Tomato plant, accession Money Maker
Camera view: bottom (45 deg); turntable rotation: 270 degrees
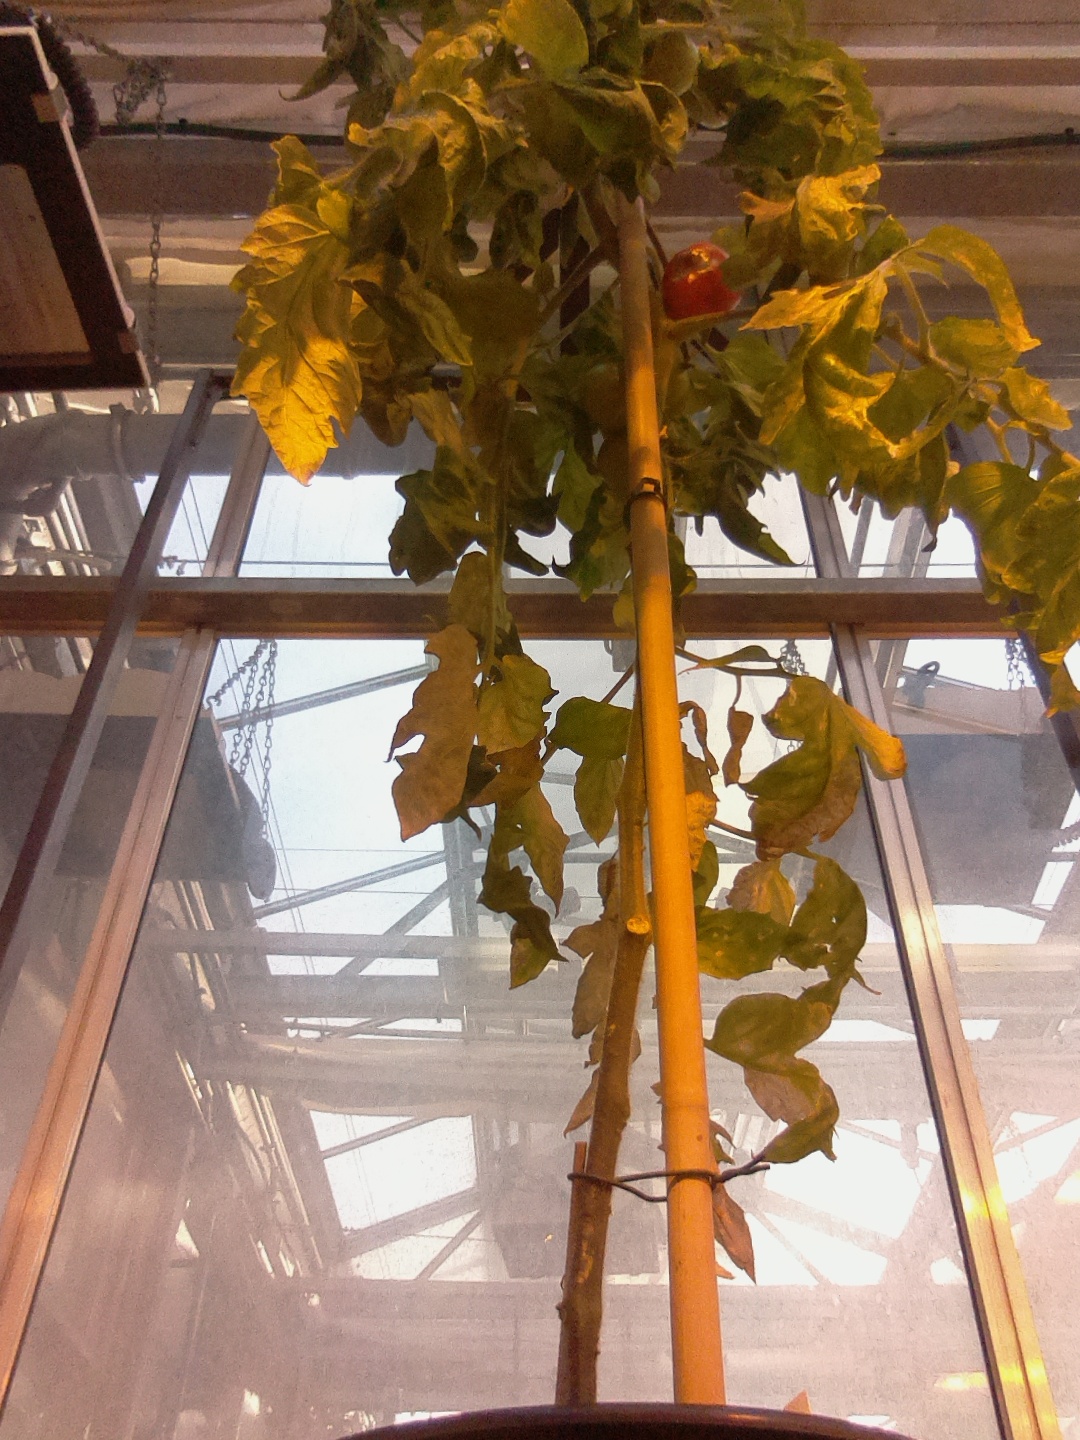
BBCH growth stage 81: 10%-20% of fruits show typical fully ripe color